Aftermath of the 2023 Turkey–Syria earthquakes

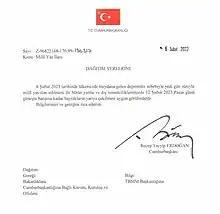
President's national mourning decision

In the immediate aftermath, thousands were trapped under rubble when buildings collapsed. Many people were missing in collapsed buildings. Survivors trapped under rubble livestreamed their pleas for help on social media. Some trapped survivors shared their location on social media which allowed rescuers to reach them. People who lost contact with their relatives also sent pleas on social media. Several tens of thousands of people across the region were left homeless and spent the night in cold weather. Officials had plans to open hotels in Antalya, Alanya and Mersin to temporarily accommodate the affected population. Authorities were slammed by residents in Hatay Province, who criticized the insufficient search and rescue efforts. Hatay Airport's runway was heavily damaged, making rescue efforts challenging. On 7 February, authorities said 1,846 people in the province have been rescued.